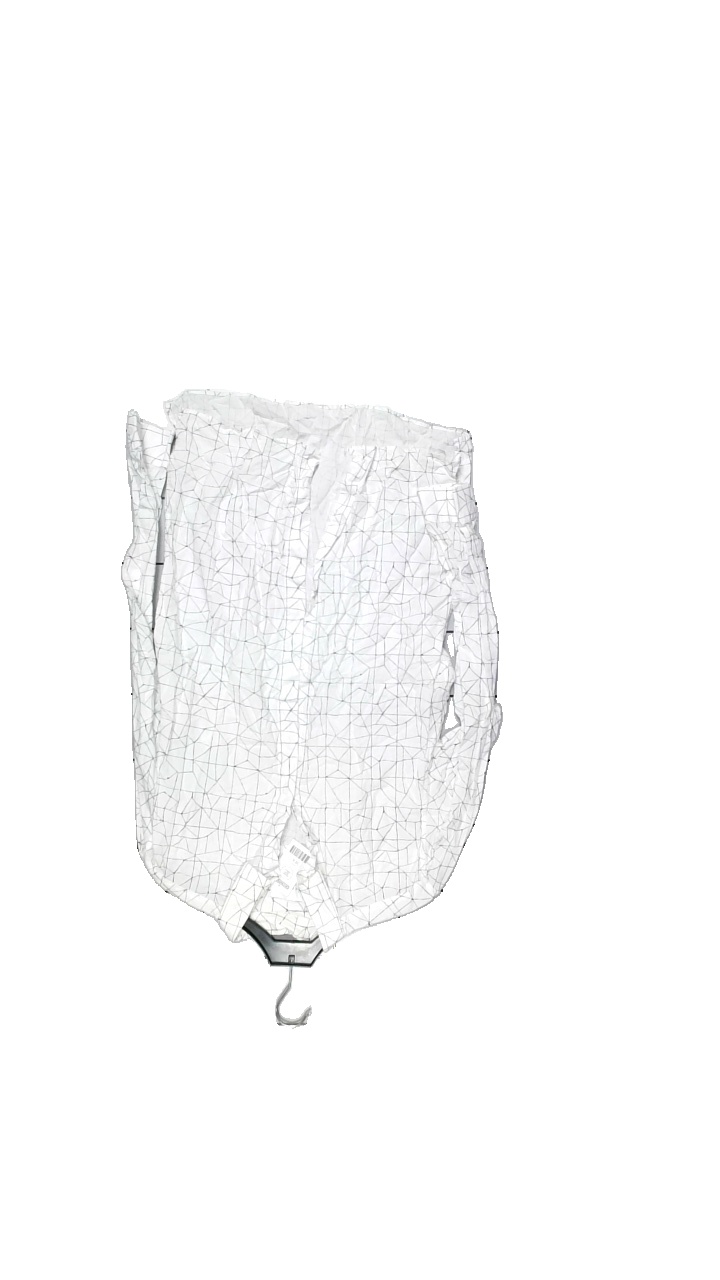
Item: Shirt (Men)
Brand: These Glory Days
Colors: White, Black
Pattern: Geometric print
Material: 52% Cotton, 48% Rayon
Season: Summer
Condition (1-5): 2
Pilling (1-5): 2
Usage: Reuse
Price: <50